Philippic

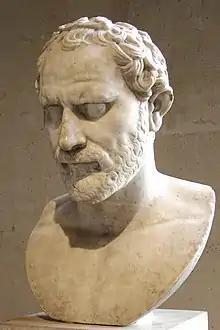
Bust of Demosthenes (Louvre, Paris, France)

A philippic is a fiery, damning speech, or tirade, delivered to condemn a particular political actor. The term is most famously associated with two noted orators of the ancient world: Demosthenes of ancient Athens and Cicero of ancient Rome. The term itself is derived from Demosthenes's speeches in 351 BC denouncing the imperialist ambitions of Philip of Macedon, which later came to be known as "The Philippics".